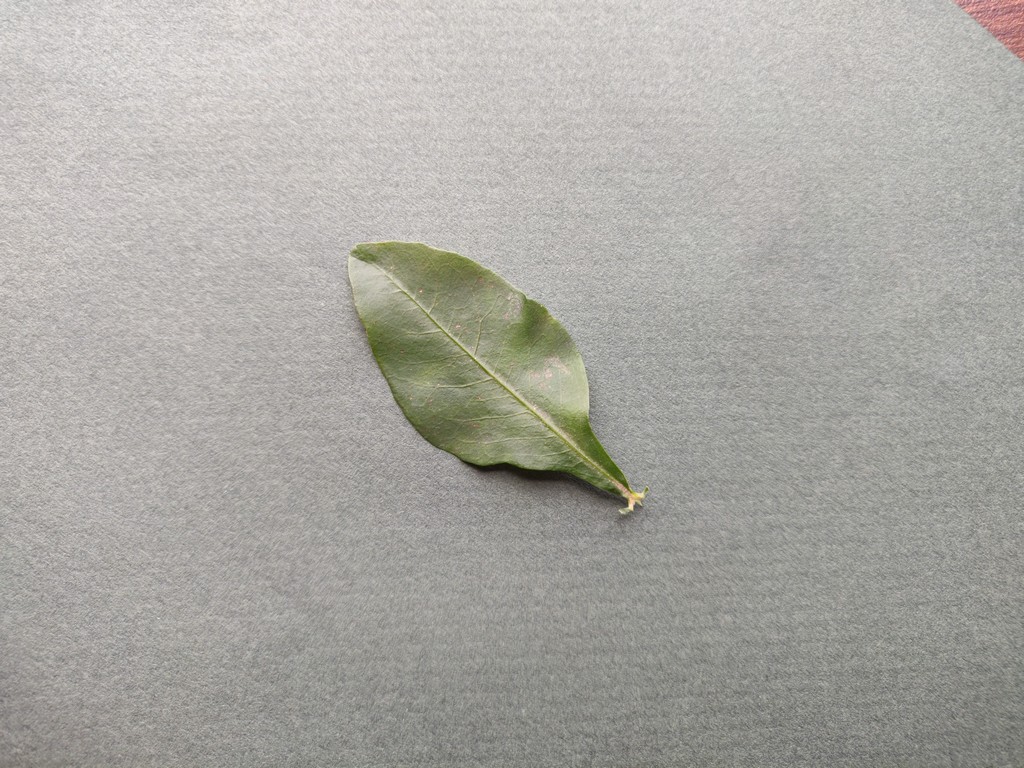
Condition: Healthy
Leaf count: single
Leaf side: front